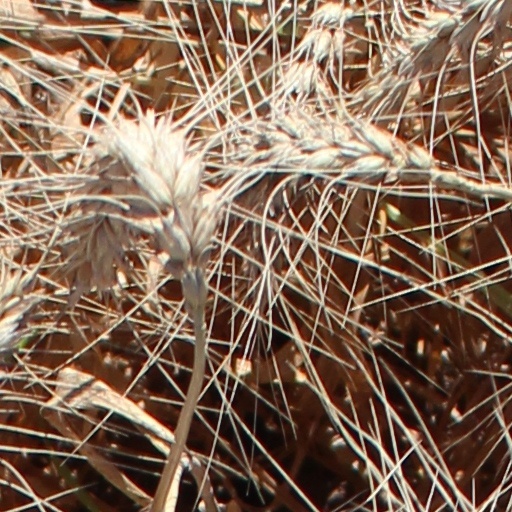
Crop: wheat